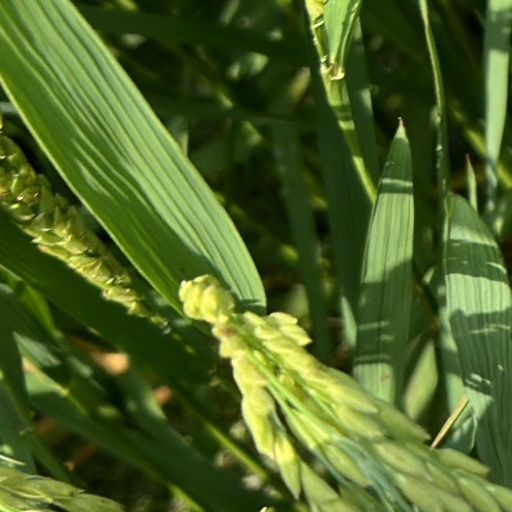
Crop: rice